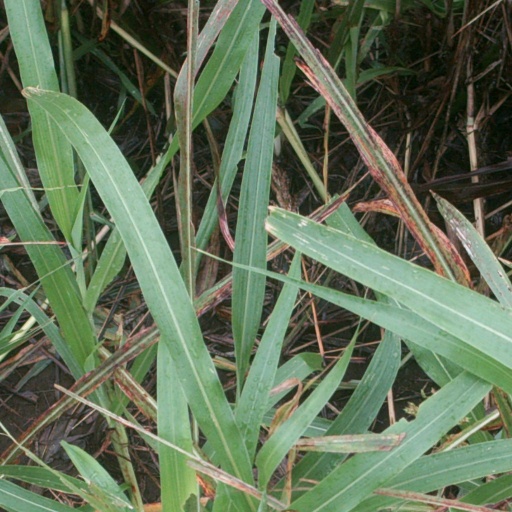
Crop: sorghum